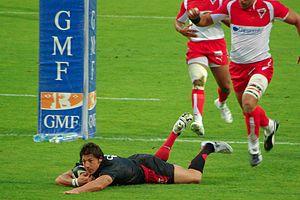
Byron Terrance Kelleher, né le 3 décembre 1976 à Dunedin, est un joueur de rugby à XV néo-zélandais de rugby à XV. Il évolue au poste de demi de mêlée et a joué 57 fois pour les All Blacks de 1999 à 2007.